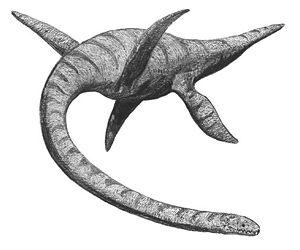
Les Plesiosauridae sont un groupe de reptiles marins éteints qui ont vécu au Jurassique moyen. Ce sont les premiers Plesiosauria apparus. Ils sont généralement de petite taille si on les compare à leurs cousins lointains : les Elasmosauridae.